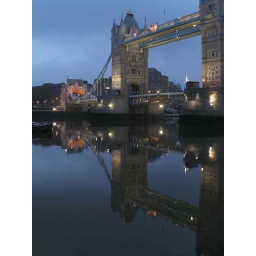
tower bridge taken with a olympus 4040z. only time the thames was still while we were in london.